12AX7

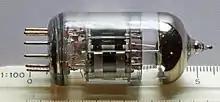
12AX7

12AX7 (also known as ECC83) is a miniature dual-triode vacuum tube with high voltage gain. Developed around 1946 by RCA engineers in Camden, New Jersey, under developmental number A-4522, it was released for public sale under the 12AX7 identifier on September 15, 1947.